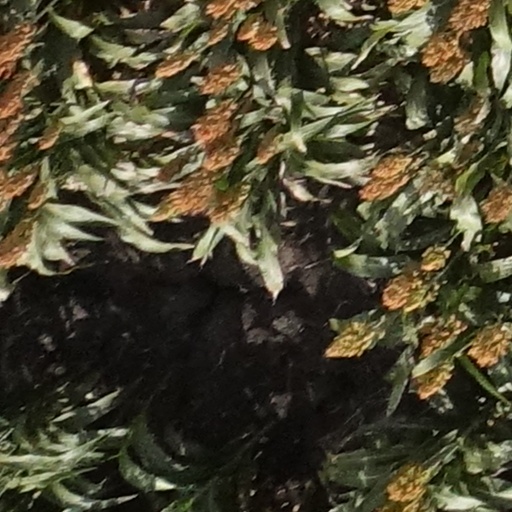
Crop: sorghum